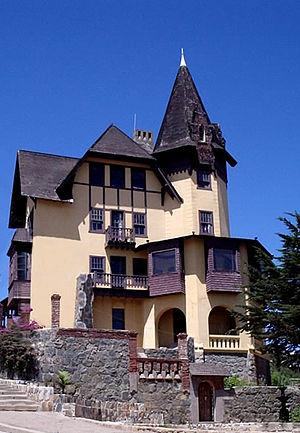
Papudo est une commune du Chili de la province de Petorca, elle-même située dans la région de Valparaiso. En 2016, sa population s'élevait à 5 310 habitants. La superficie de la commune est de 166 km².